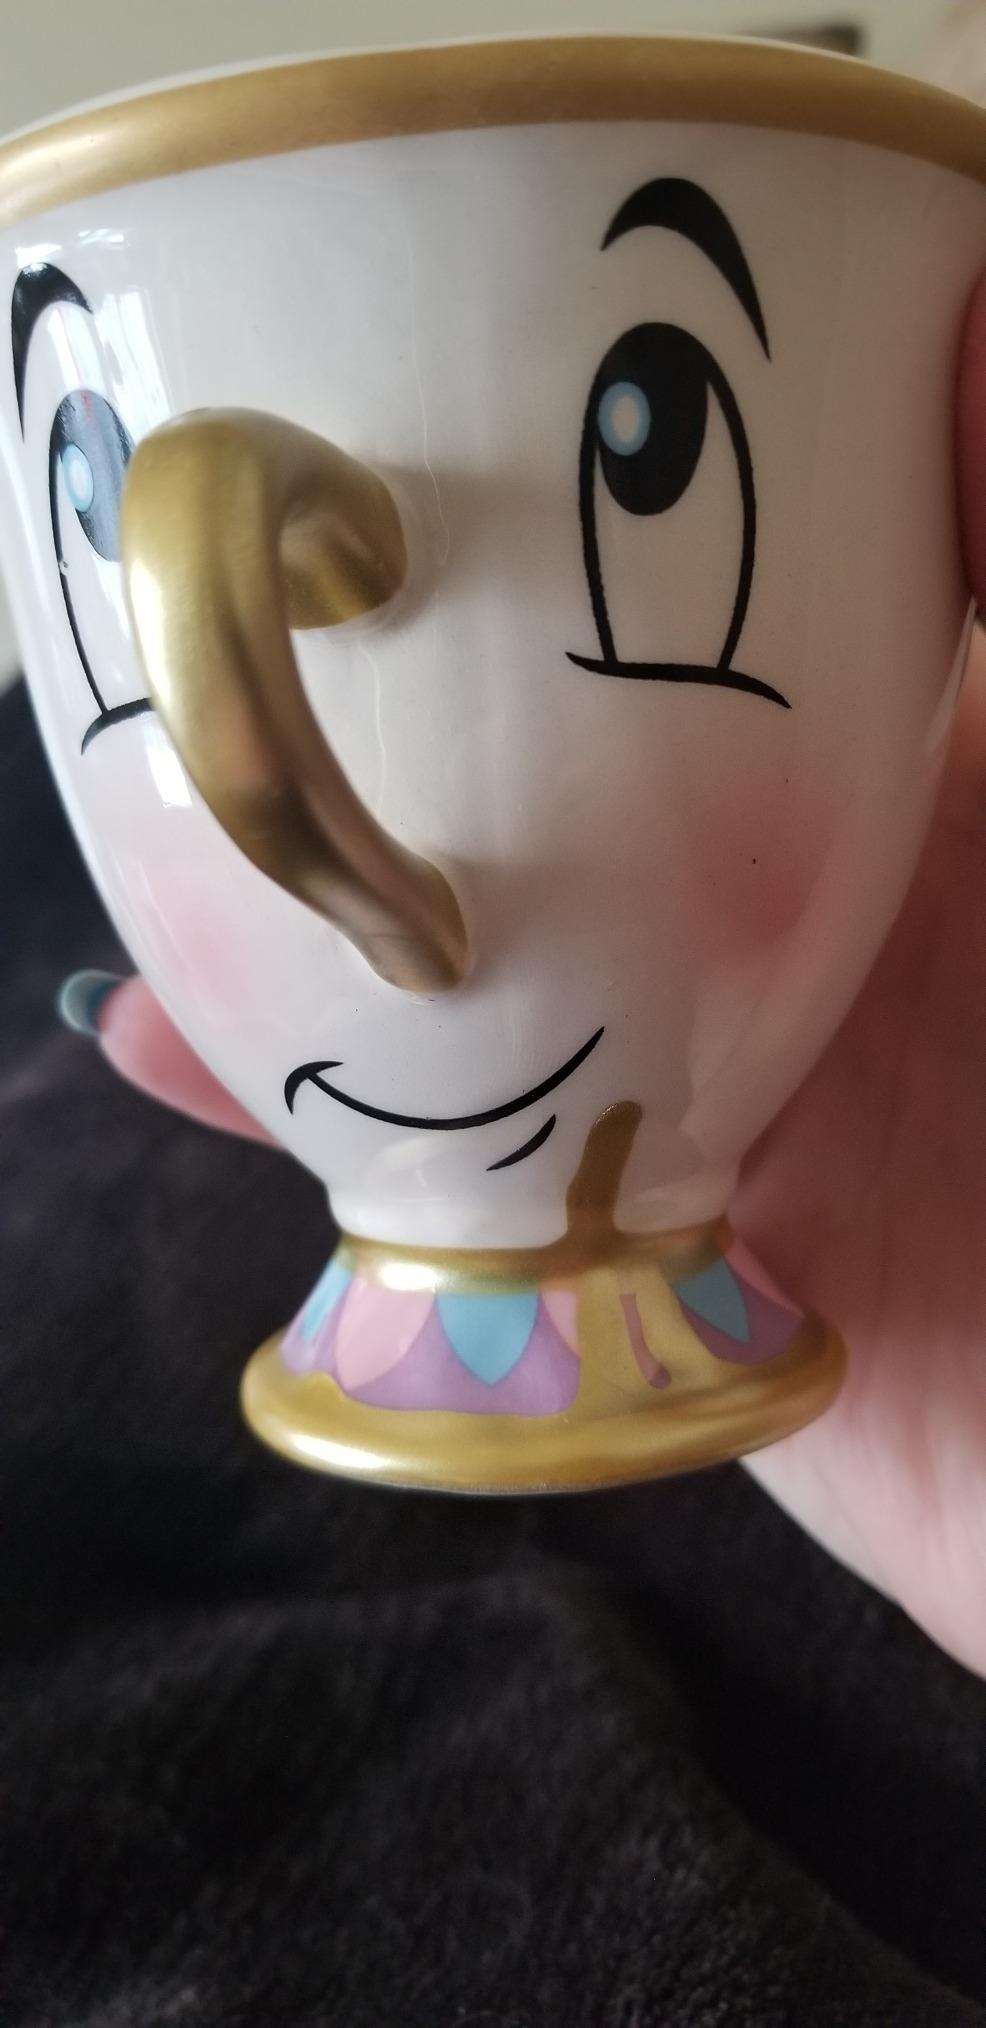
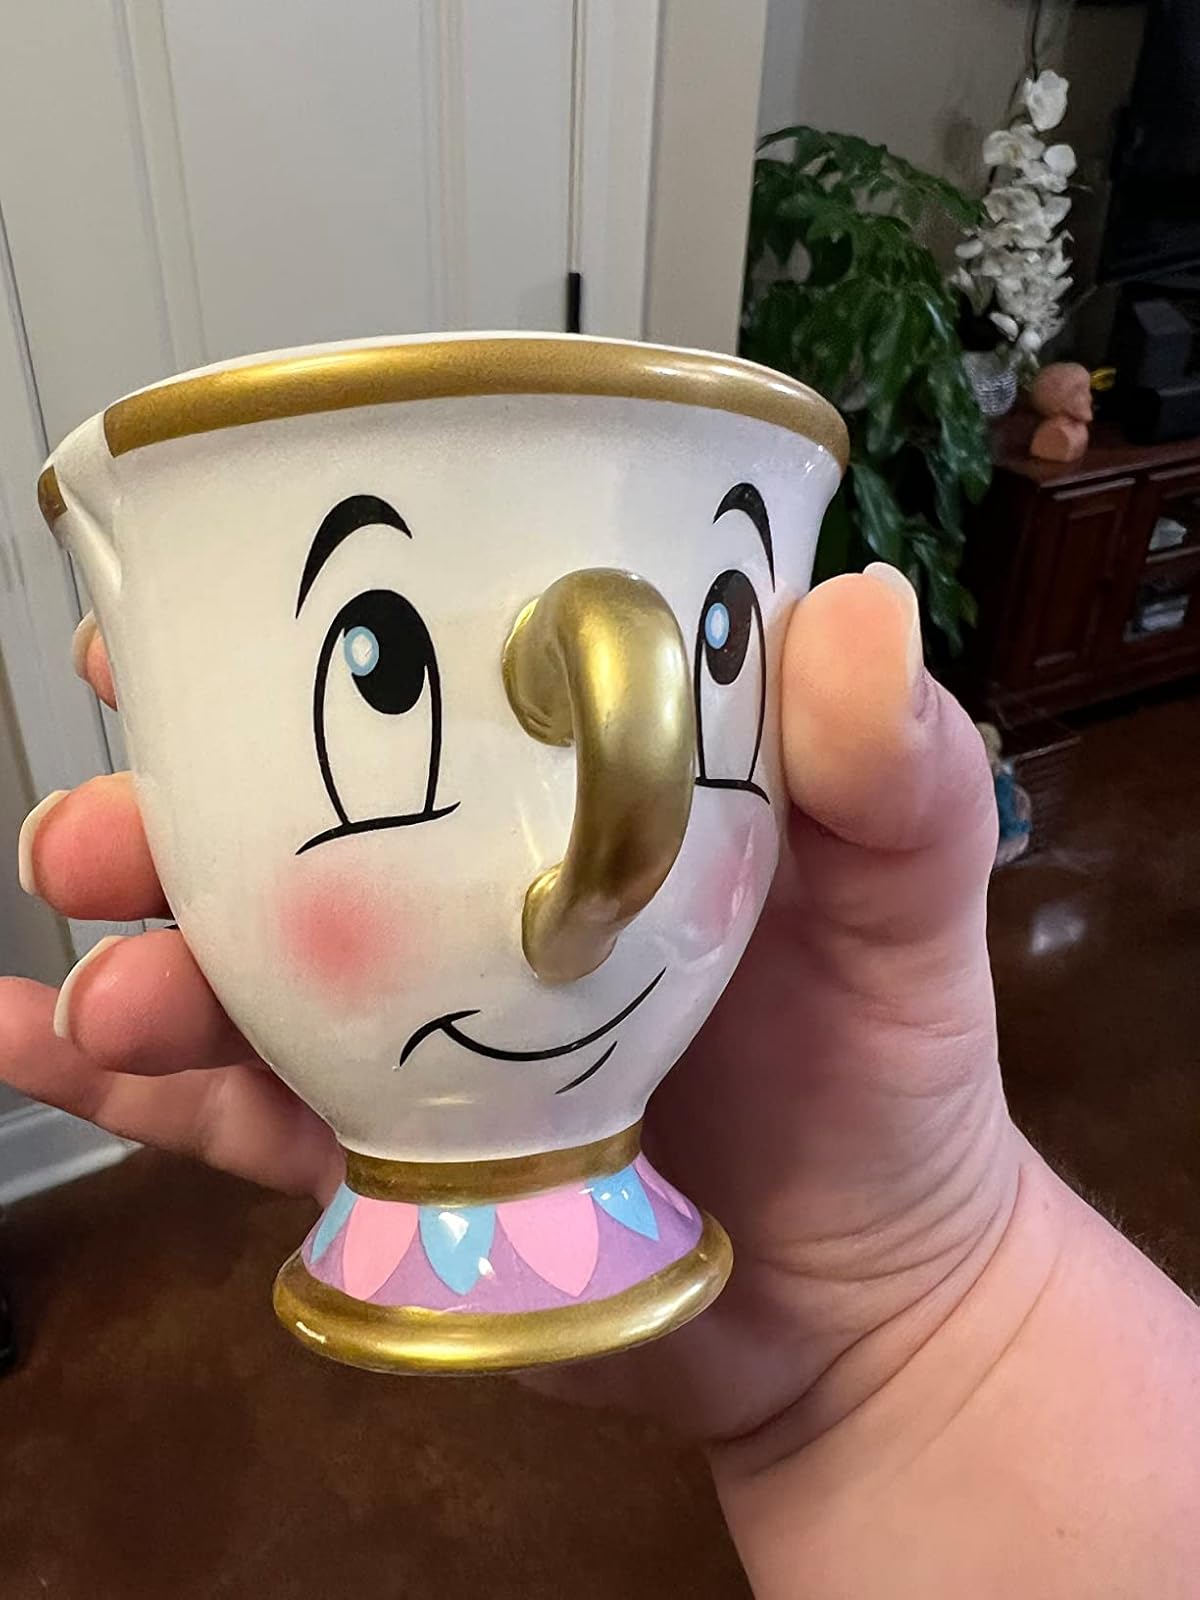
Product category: items_mug
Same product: yes